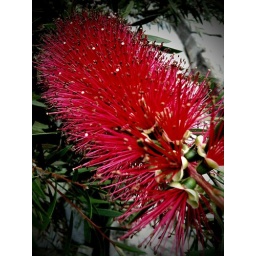
I have no idea what flower is this. But grows in front of my front door